Minturn Formation

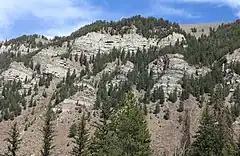
The Minturn Formation above Minturn, Colorado

The Minturn Formation is a geologic formation in Colorado. It preserves fossils dating back to the Carboniferous period. Among the fossils preserved are of crinoids, spiriferid brachiopods, gastropods, and the spines and teeth of numerous sharks such as "Petalodus".